Ocean City, New Jersey

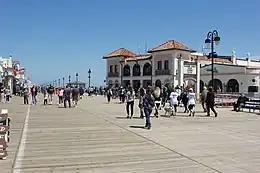
Ocean City Boardwalk with Music Pier in the background

Adjacent to the beach is a long boardwalk that which runs north from 23rd Street to St. James Place. The boardwalk was first built in 1880 from the Second Street wharf to Fourth Street and West Avenue. In 1885, plans to extend the boardwalk along the entire beach were made as the city's first amusement house, a pavilion on the beach at 11th street called "The Excursion" opened. A second amusement park, the "I.G. Adams pavilion", at Ninth Street and the boardwalk, opened soon after but was destroyed by fire in 1893. Following a second catastrophic fire in 1927, the boardwalk and its businesses were rebuilt closer to the ocean on concrete pilings, with parking created for cars in the space where the buildings and boardwalk once stood. The Ocean City Music Pier partially opened one year later, with work completed in time for the 1929 season.